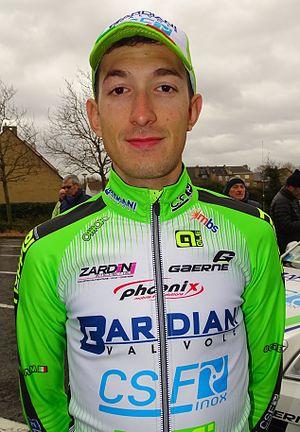
Reportage réalisé le mardi 31 mars à l'occasion de du départ de la première étape des Trois jours de La Panne 2015 à La Panne, Belgique.